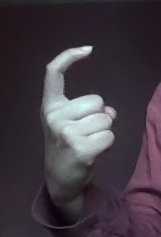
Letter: ra